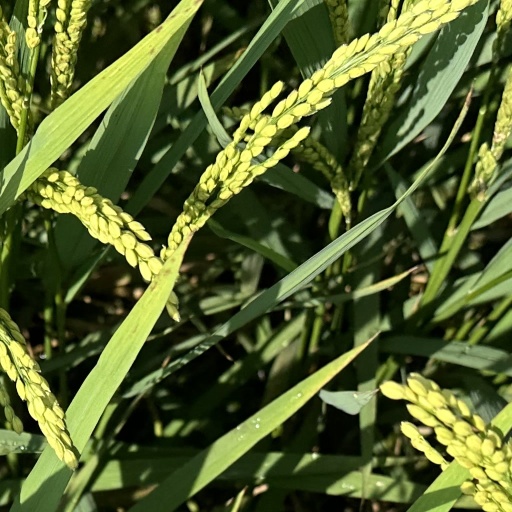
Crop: rice